Gundaker Thomas Starhemberg

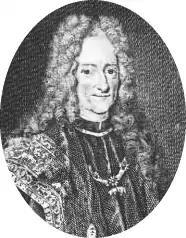
Gundaker Thomas Starhemberg

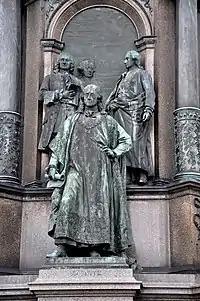
Starhemberg (top center) as one of the 4 advisors on the Maria-Theresia Memorial in Vienna

Gundaker Thomas Graf von Starhemberg (Vienna, December 14, 1663 – Prague, July 8, 1745) was an Austrian nobleman, politician and economist.